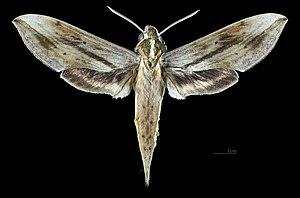
Xylophanes fosteri est une espèce de lépidoptères de la famille des Sphingidae, de la sous-famille des Macroglossinae, tribu des Macroglossini, sous-tribu des Choerocampina, et du genre Xylophanes.